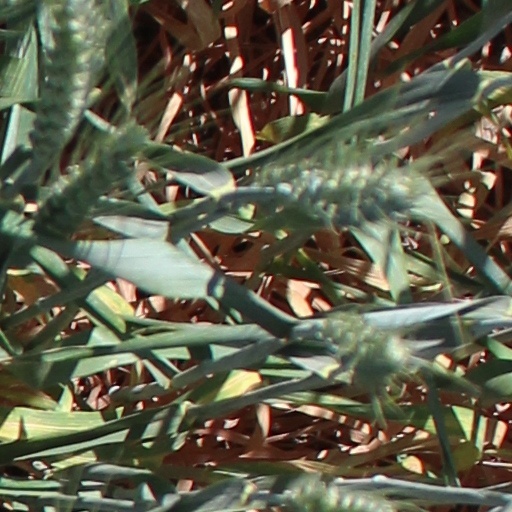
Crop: wheat